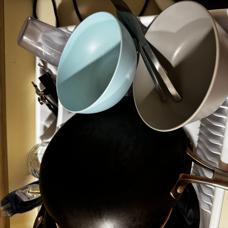
Label: Cutlery